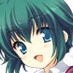
Portrait style: Anime Portrait